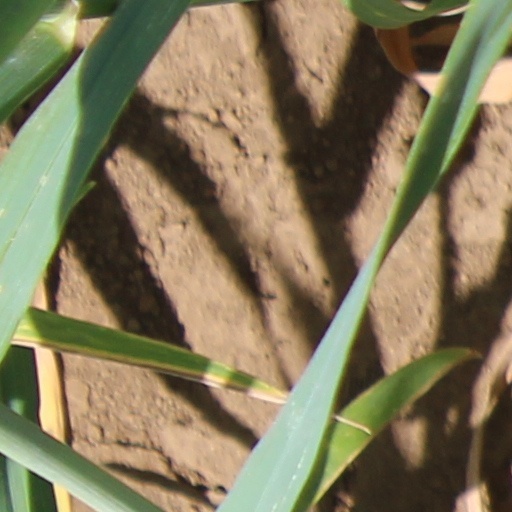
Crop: wheat